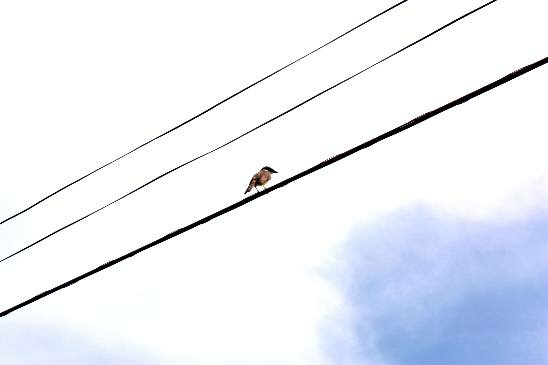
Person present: No